Ferrari Testarossa

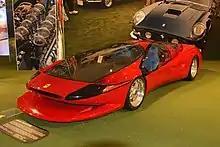
Colani Ferrari Testa d'Oro

Designed by Luigi Colani in 1989, the Testa d'Oro was designed to break land speed records at the salt flats. It was based on a Testarossa with a turbocharged flat-12 engine featuring a 5.0 L Ferrari-Lotec turbocharger. The engine had a power output of at 6,400 rpm and of torque at 5,000 rpm. It successfully broke the record in its class in 1991, reaching with catalytic converters fitted.